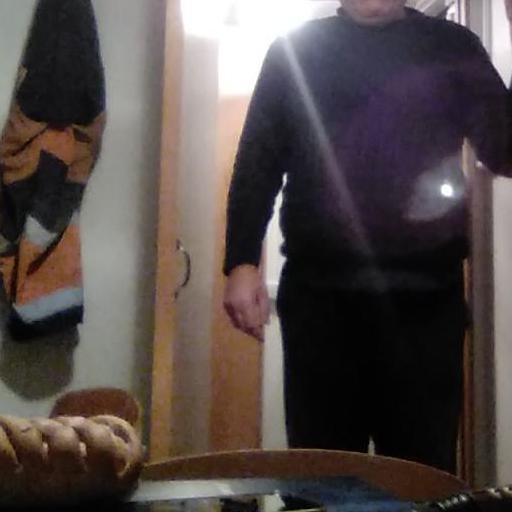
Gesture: no_gesture